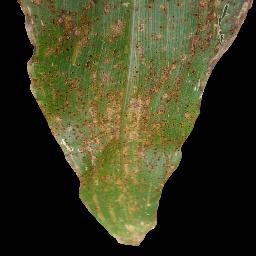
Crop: corn
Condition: (maize)_common_rust